Yu-Gi-Oh! Arc-V (manga)

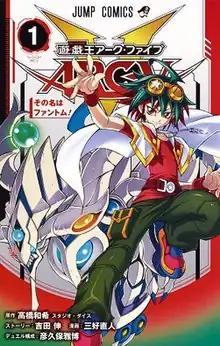
Cover of the first manga volume, showing Yuya Sakaki and Odd-Eyes Phantom Dragon.

is a Japanese manga series illustrated by Naohito Miyoshi and written by Shin Yoshida. The series is an adaptation of the "Yu-Gi-Oh! Arc-V" anime series and uses the same characters and setting. However, the manga presents a different story from that of the anime.